Politics of Georgia (country)

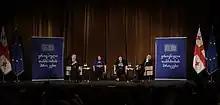
Public discussion in Kutaisi held under the National Accord Process in 2022.

Autonomous republics are entitled to their own executive and legislative structures, in the forms of a Government and a Supreme Council. The President of Georgia appoints the Chairman of the Government of autonomous republics upon "consultations with political entities represented in the Supreme Council", although the Consultation Clause of the autonomous republics' constitutions has been largely disregarded in modern practice, with the President automatically appointing the nominee of the Majority of the Supreme Councils. The current chairman of the Government of the Adjarian Autonomous Republic is Tornike Rizhvadze.